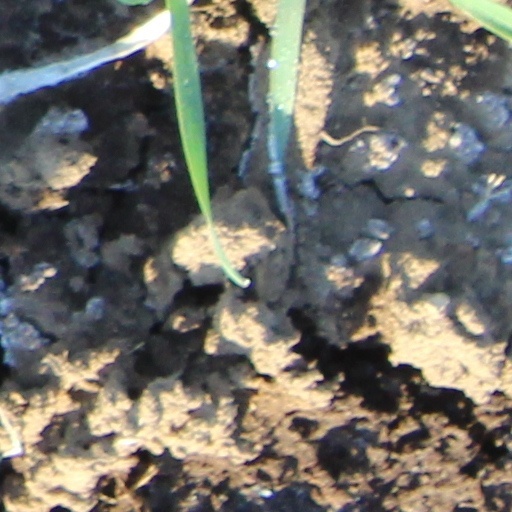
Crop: wheat